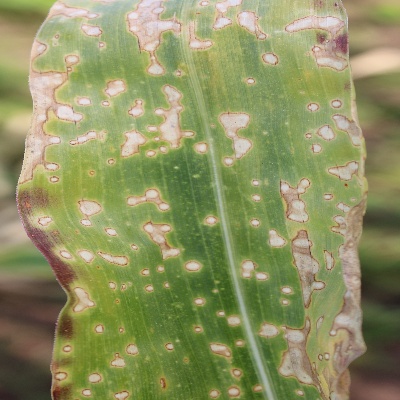
Crop: Maize
Condition: leaf blight